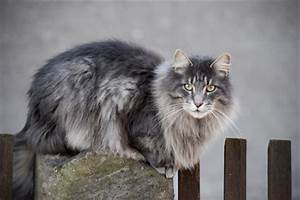
Label: gatto